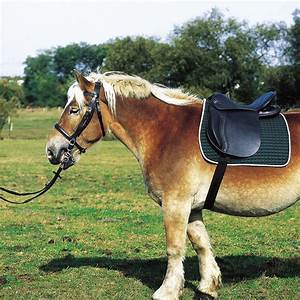
Label: cavallo